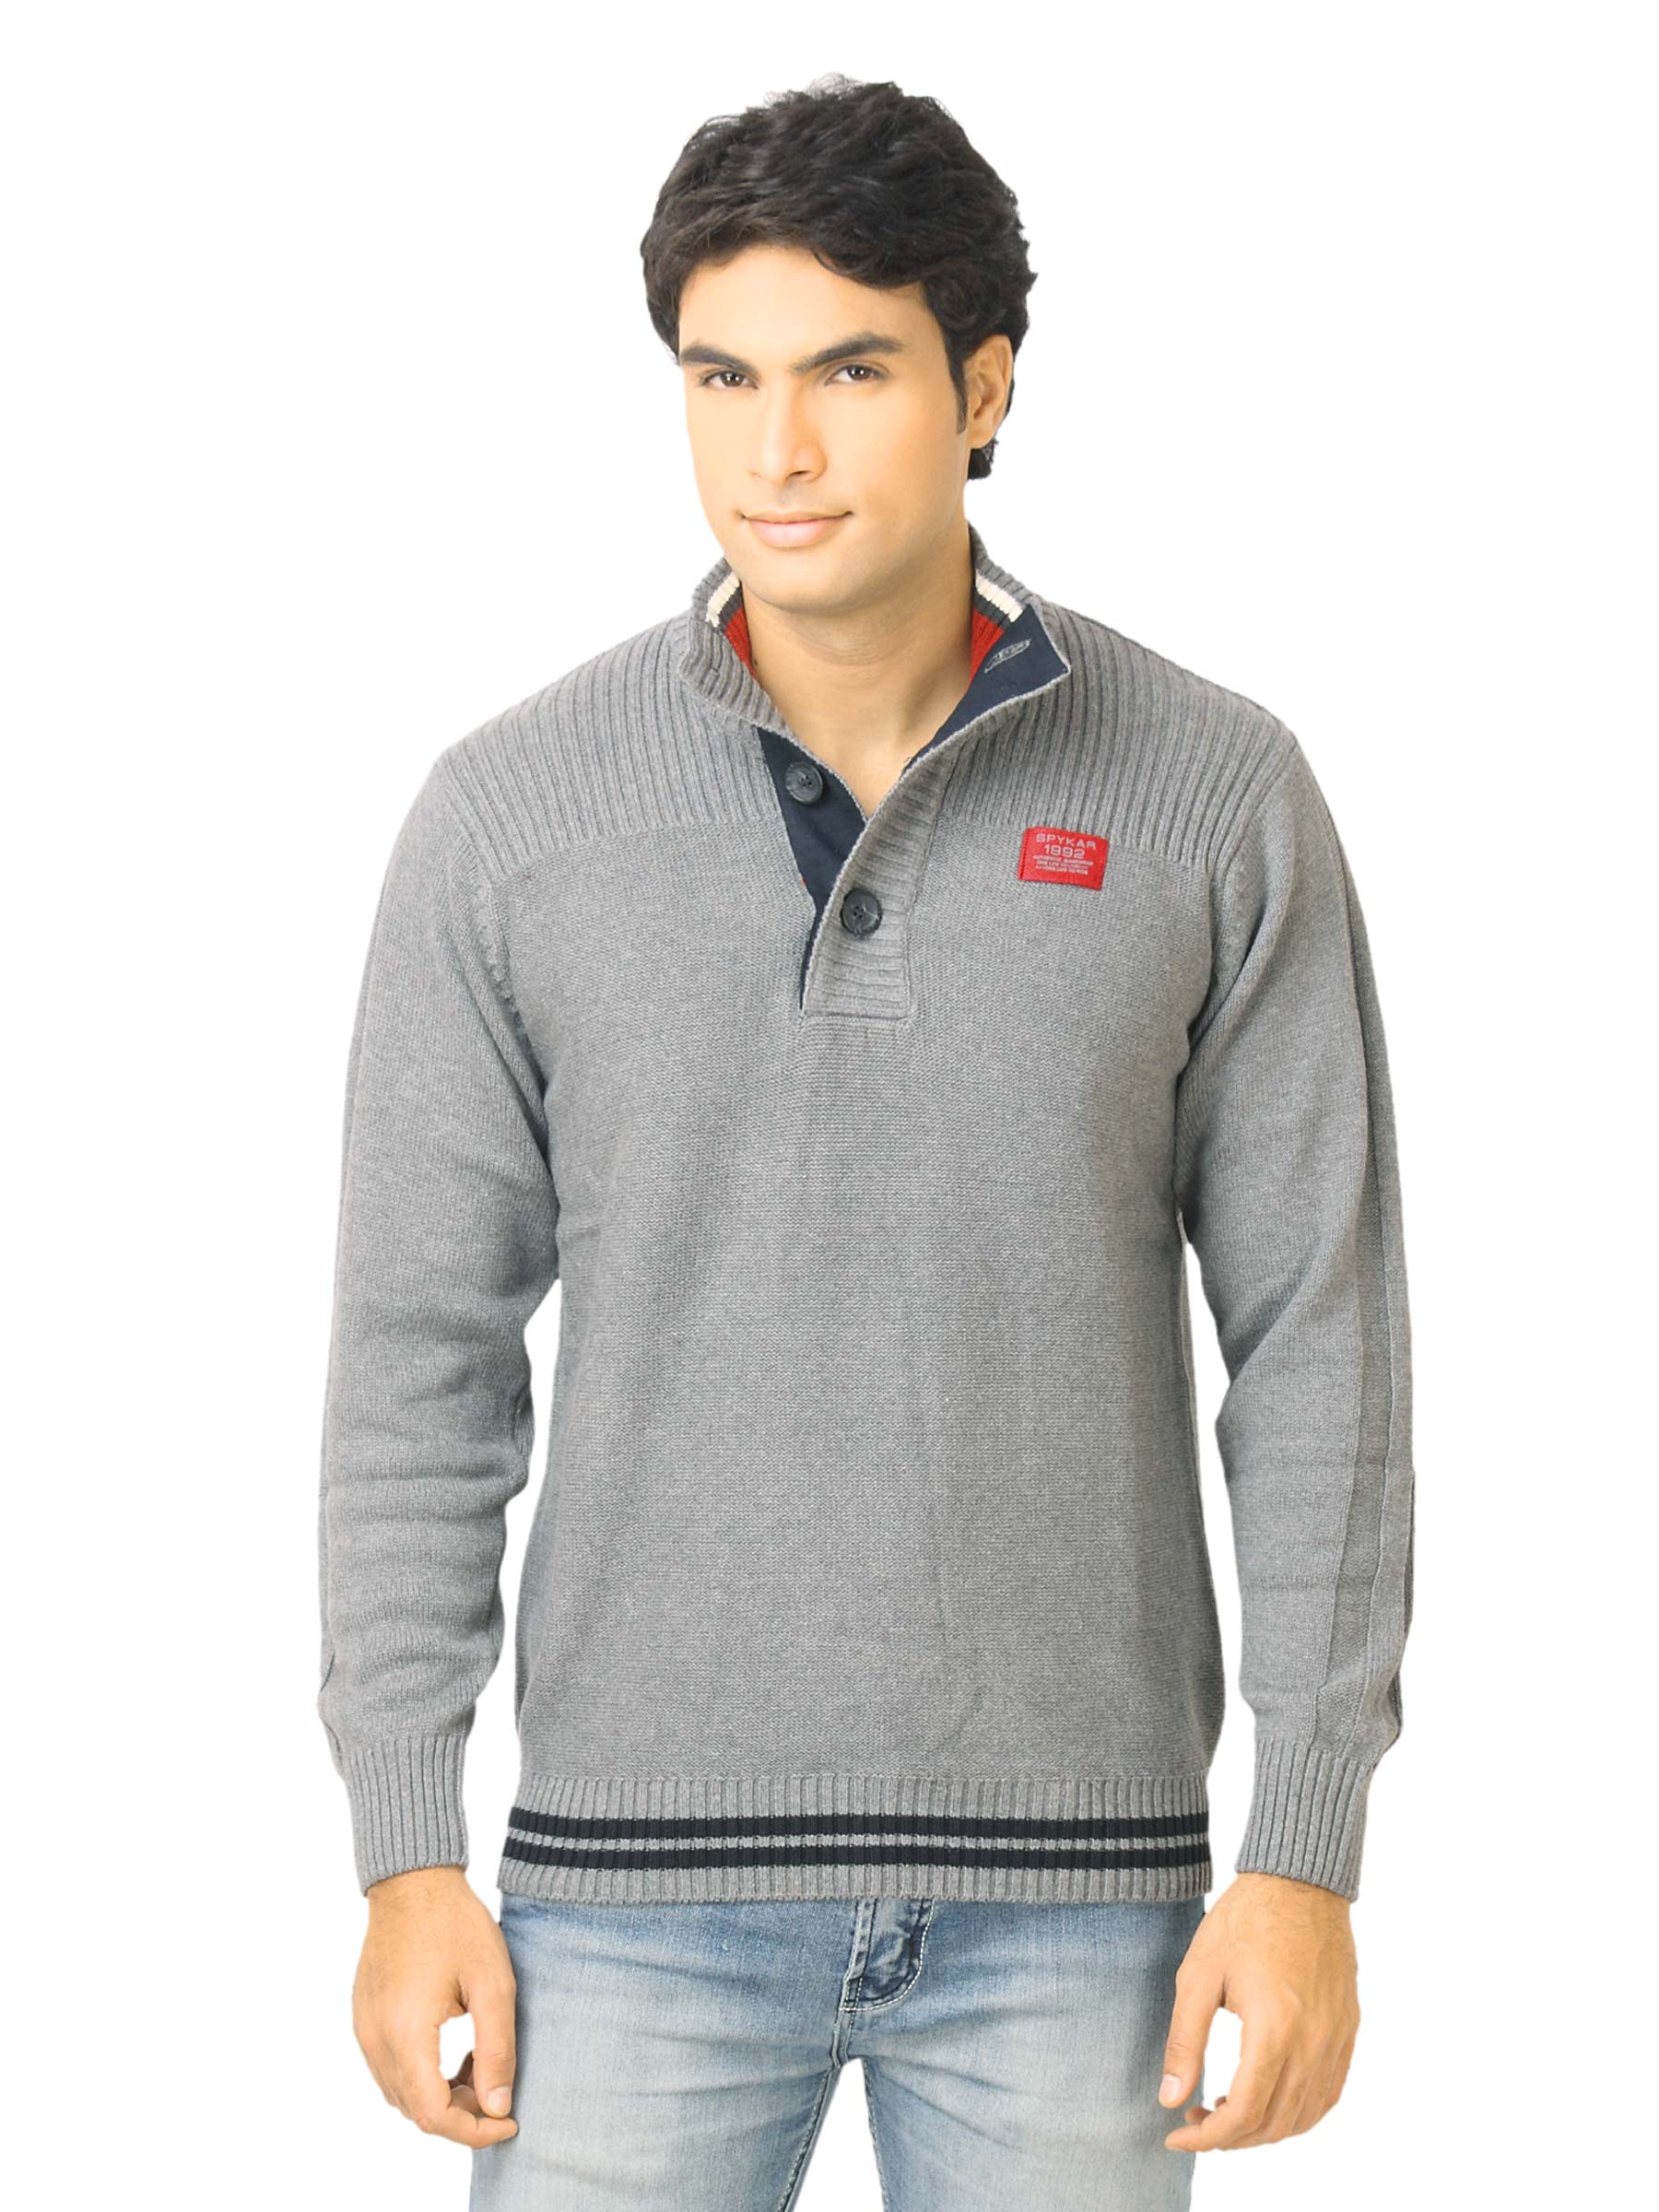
Spykar Men's Solid Sweater
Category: Apparel / Topwear / Sweaters
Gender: Men
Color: Grey
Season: Fall 2011
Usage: Casual